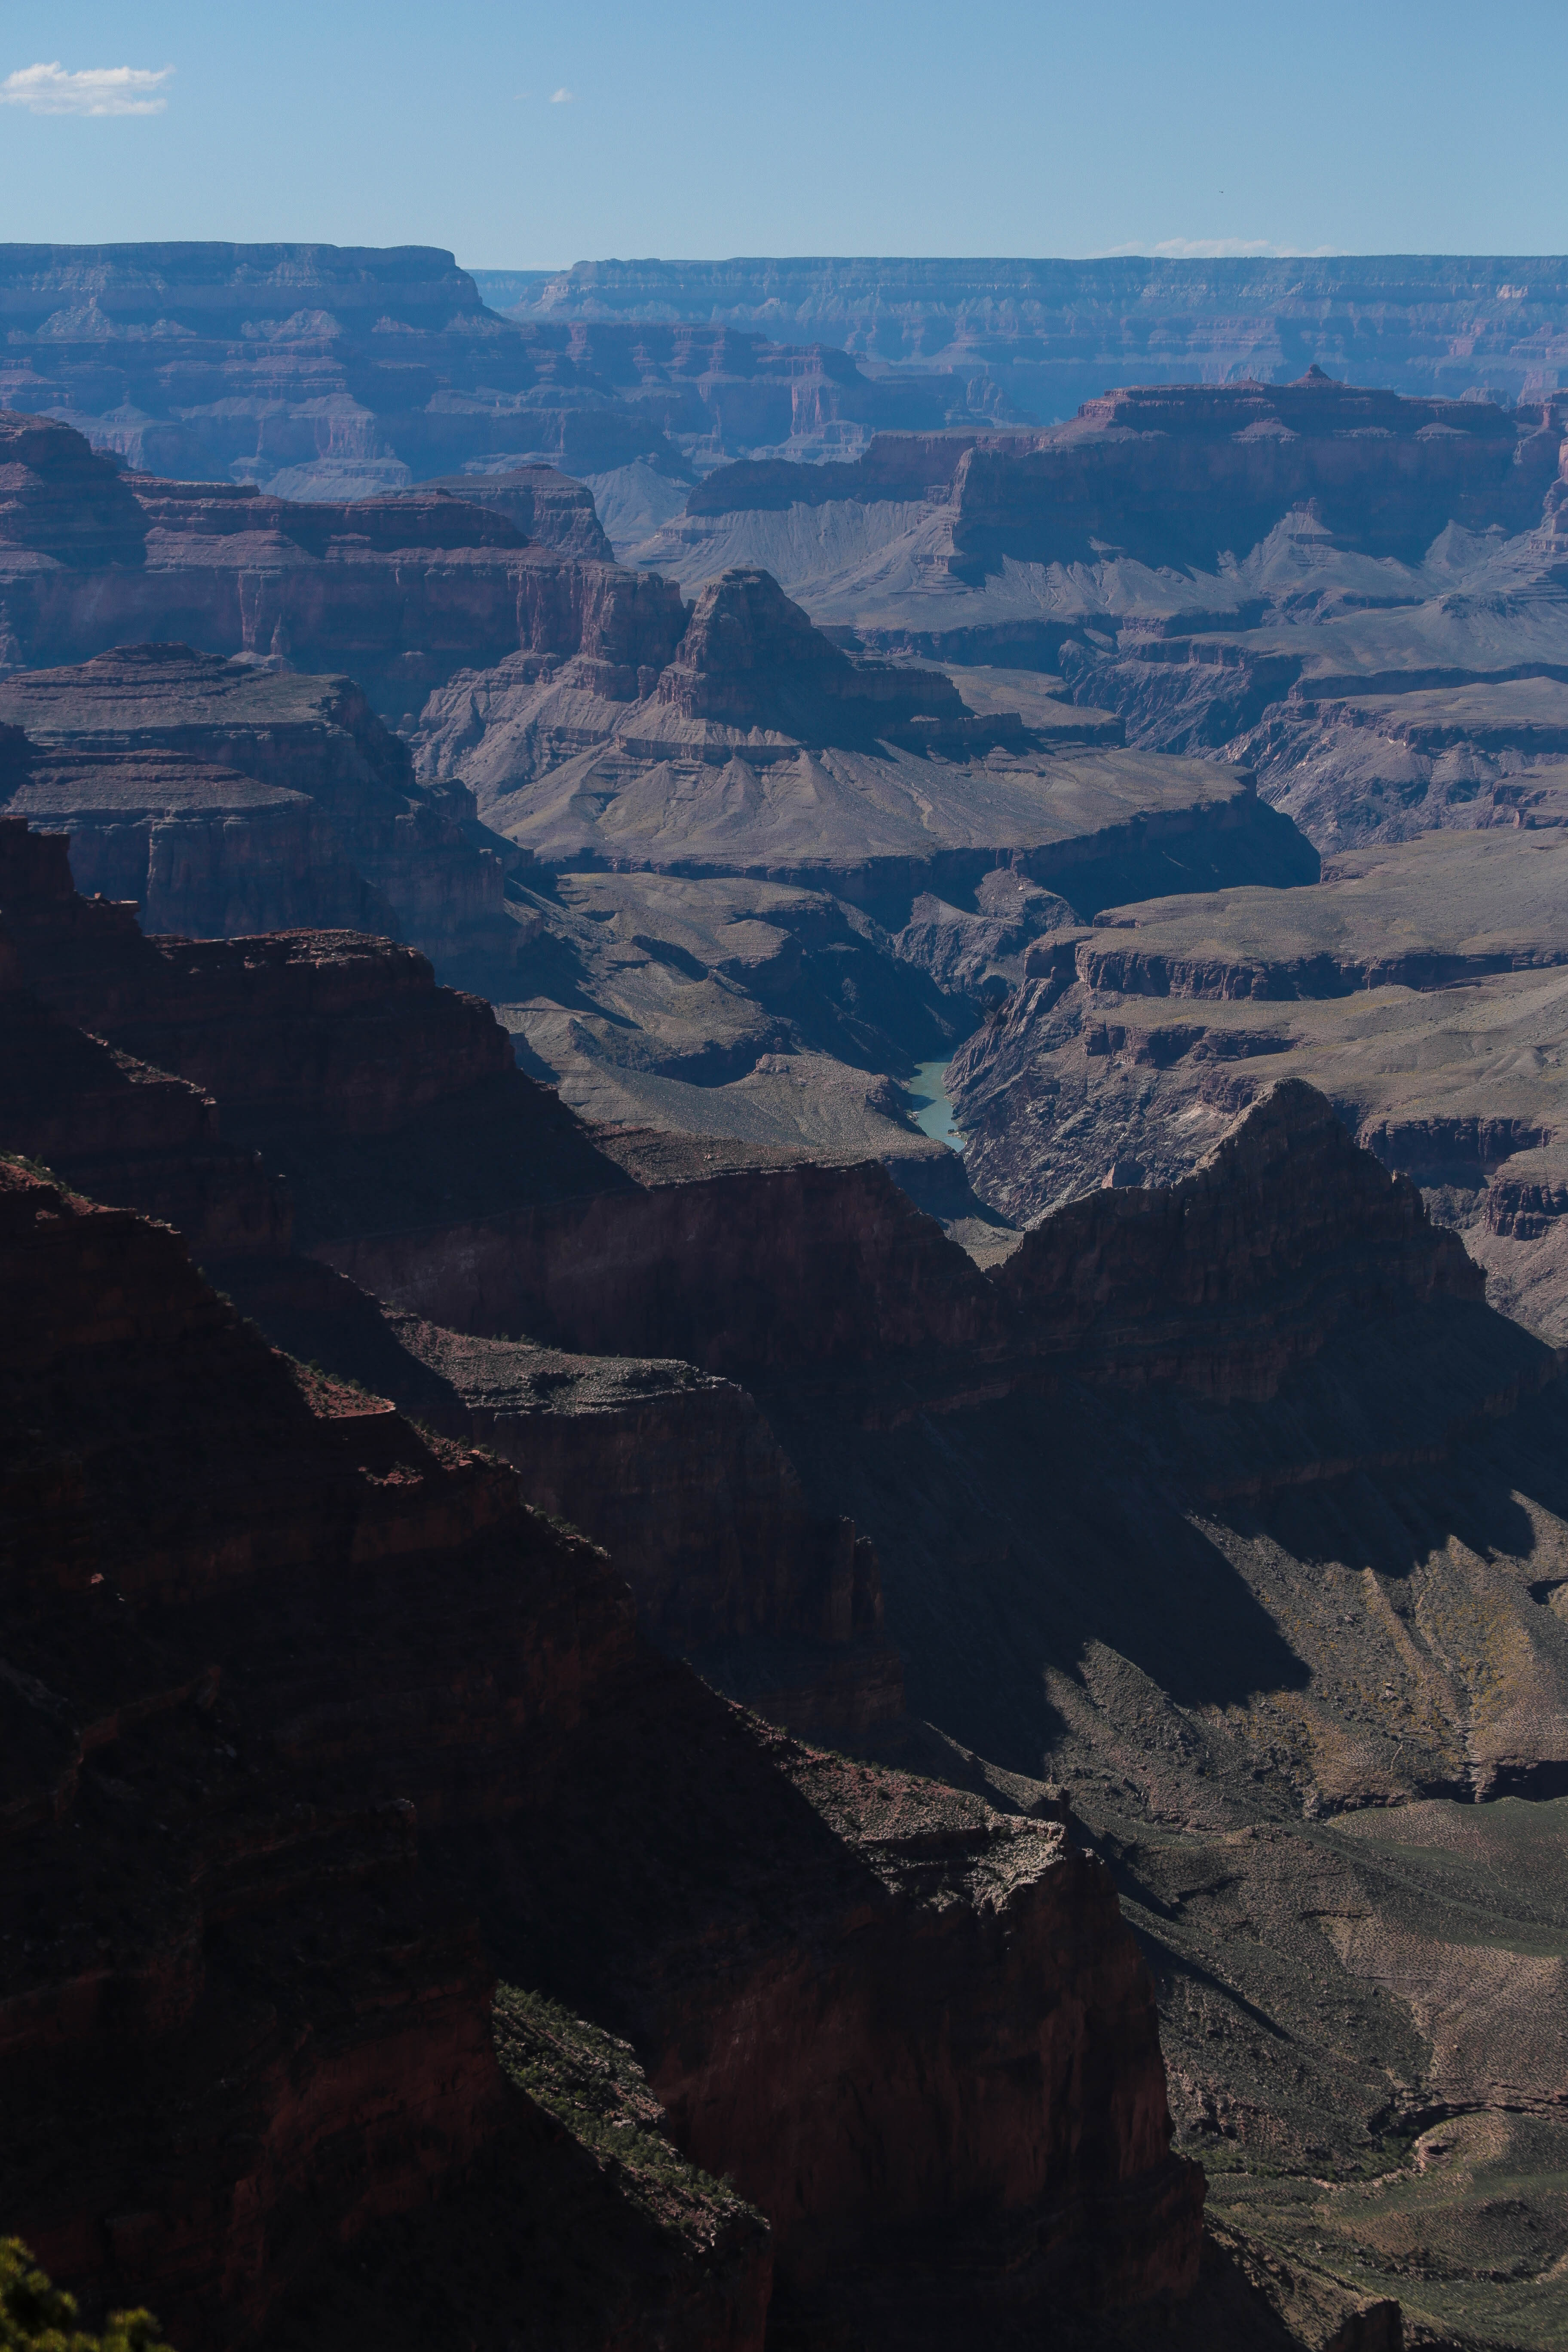
mountain, river, canyon, landform, aerial photography, geographical feature